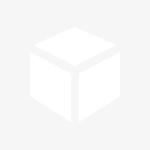
Precision Adjust Replacment 320 Grit Diamond Stone SA0004764
Brand: Work Sharp
Category: Hardware > Tool Accessories > Grinder Accessories > Grinding Wheels & Points